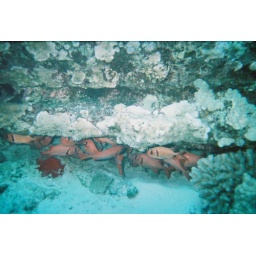
Swarm of fish hiding away under a rock ledge